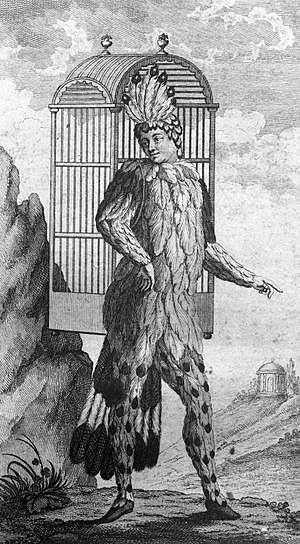
Emanuel Schikaneder / Familie
Emanuel Schikaneder som Papageno
Emanuel Schikaneder, døbt Johann Joseph Schikaneder, var en tysk-østrigsk skuespiller, sanger, digter, dramatiker, impresario, teaterdirektør og frimurer. Han er især kendt for at have skrevet librettoen til Wolfgang Amadeus Mozarts opera, Tryllefløjten, hvori han til uropførelsen sang partiet som Papageno.